Dohány utca

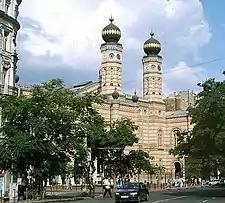
The Dohány Street Synagogue is often considered the most prominent building on Dohány utca.

Dohány utca (Tobacco Street) is a street in the Erzsébetváros (Elizabeth City), the 7th district of Budapest, Hungary. It runs between Karoly kórüt and Rottenbiller utca, roughly parallel to Rákóczi út and Wesselenyi utca, and is about 1.6 kilometers in length. It contains many of Budapest's significant buildings along its length, including the famed Dohány Street Synagogue at its western end.